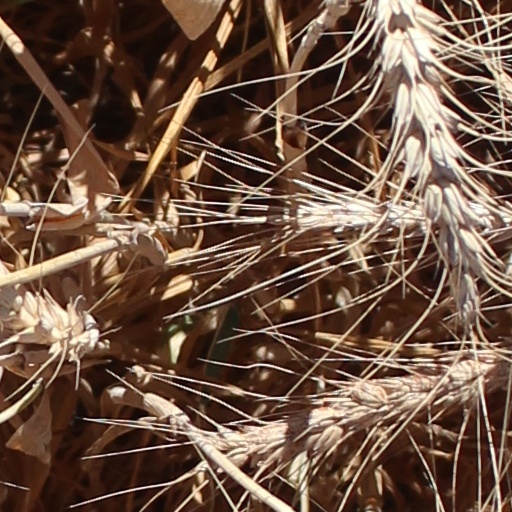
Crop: wheat